West Portal, New Jersey

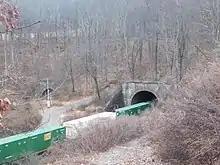
The namesake West Portal of the Pattenburg Tunnel

The Norfolk Southern Railway's Lehigh Line (formerly the mainline of the Lehigh Valley Railroad), runs through West Portal and Lehigh Line's north entrance to the Pattenburg Tunnel (which goes underneath Musconetcong Mountain) is located in West Portal.